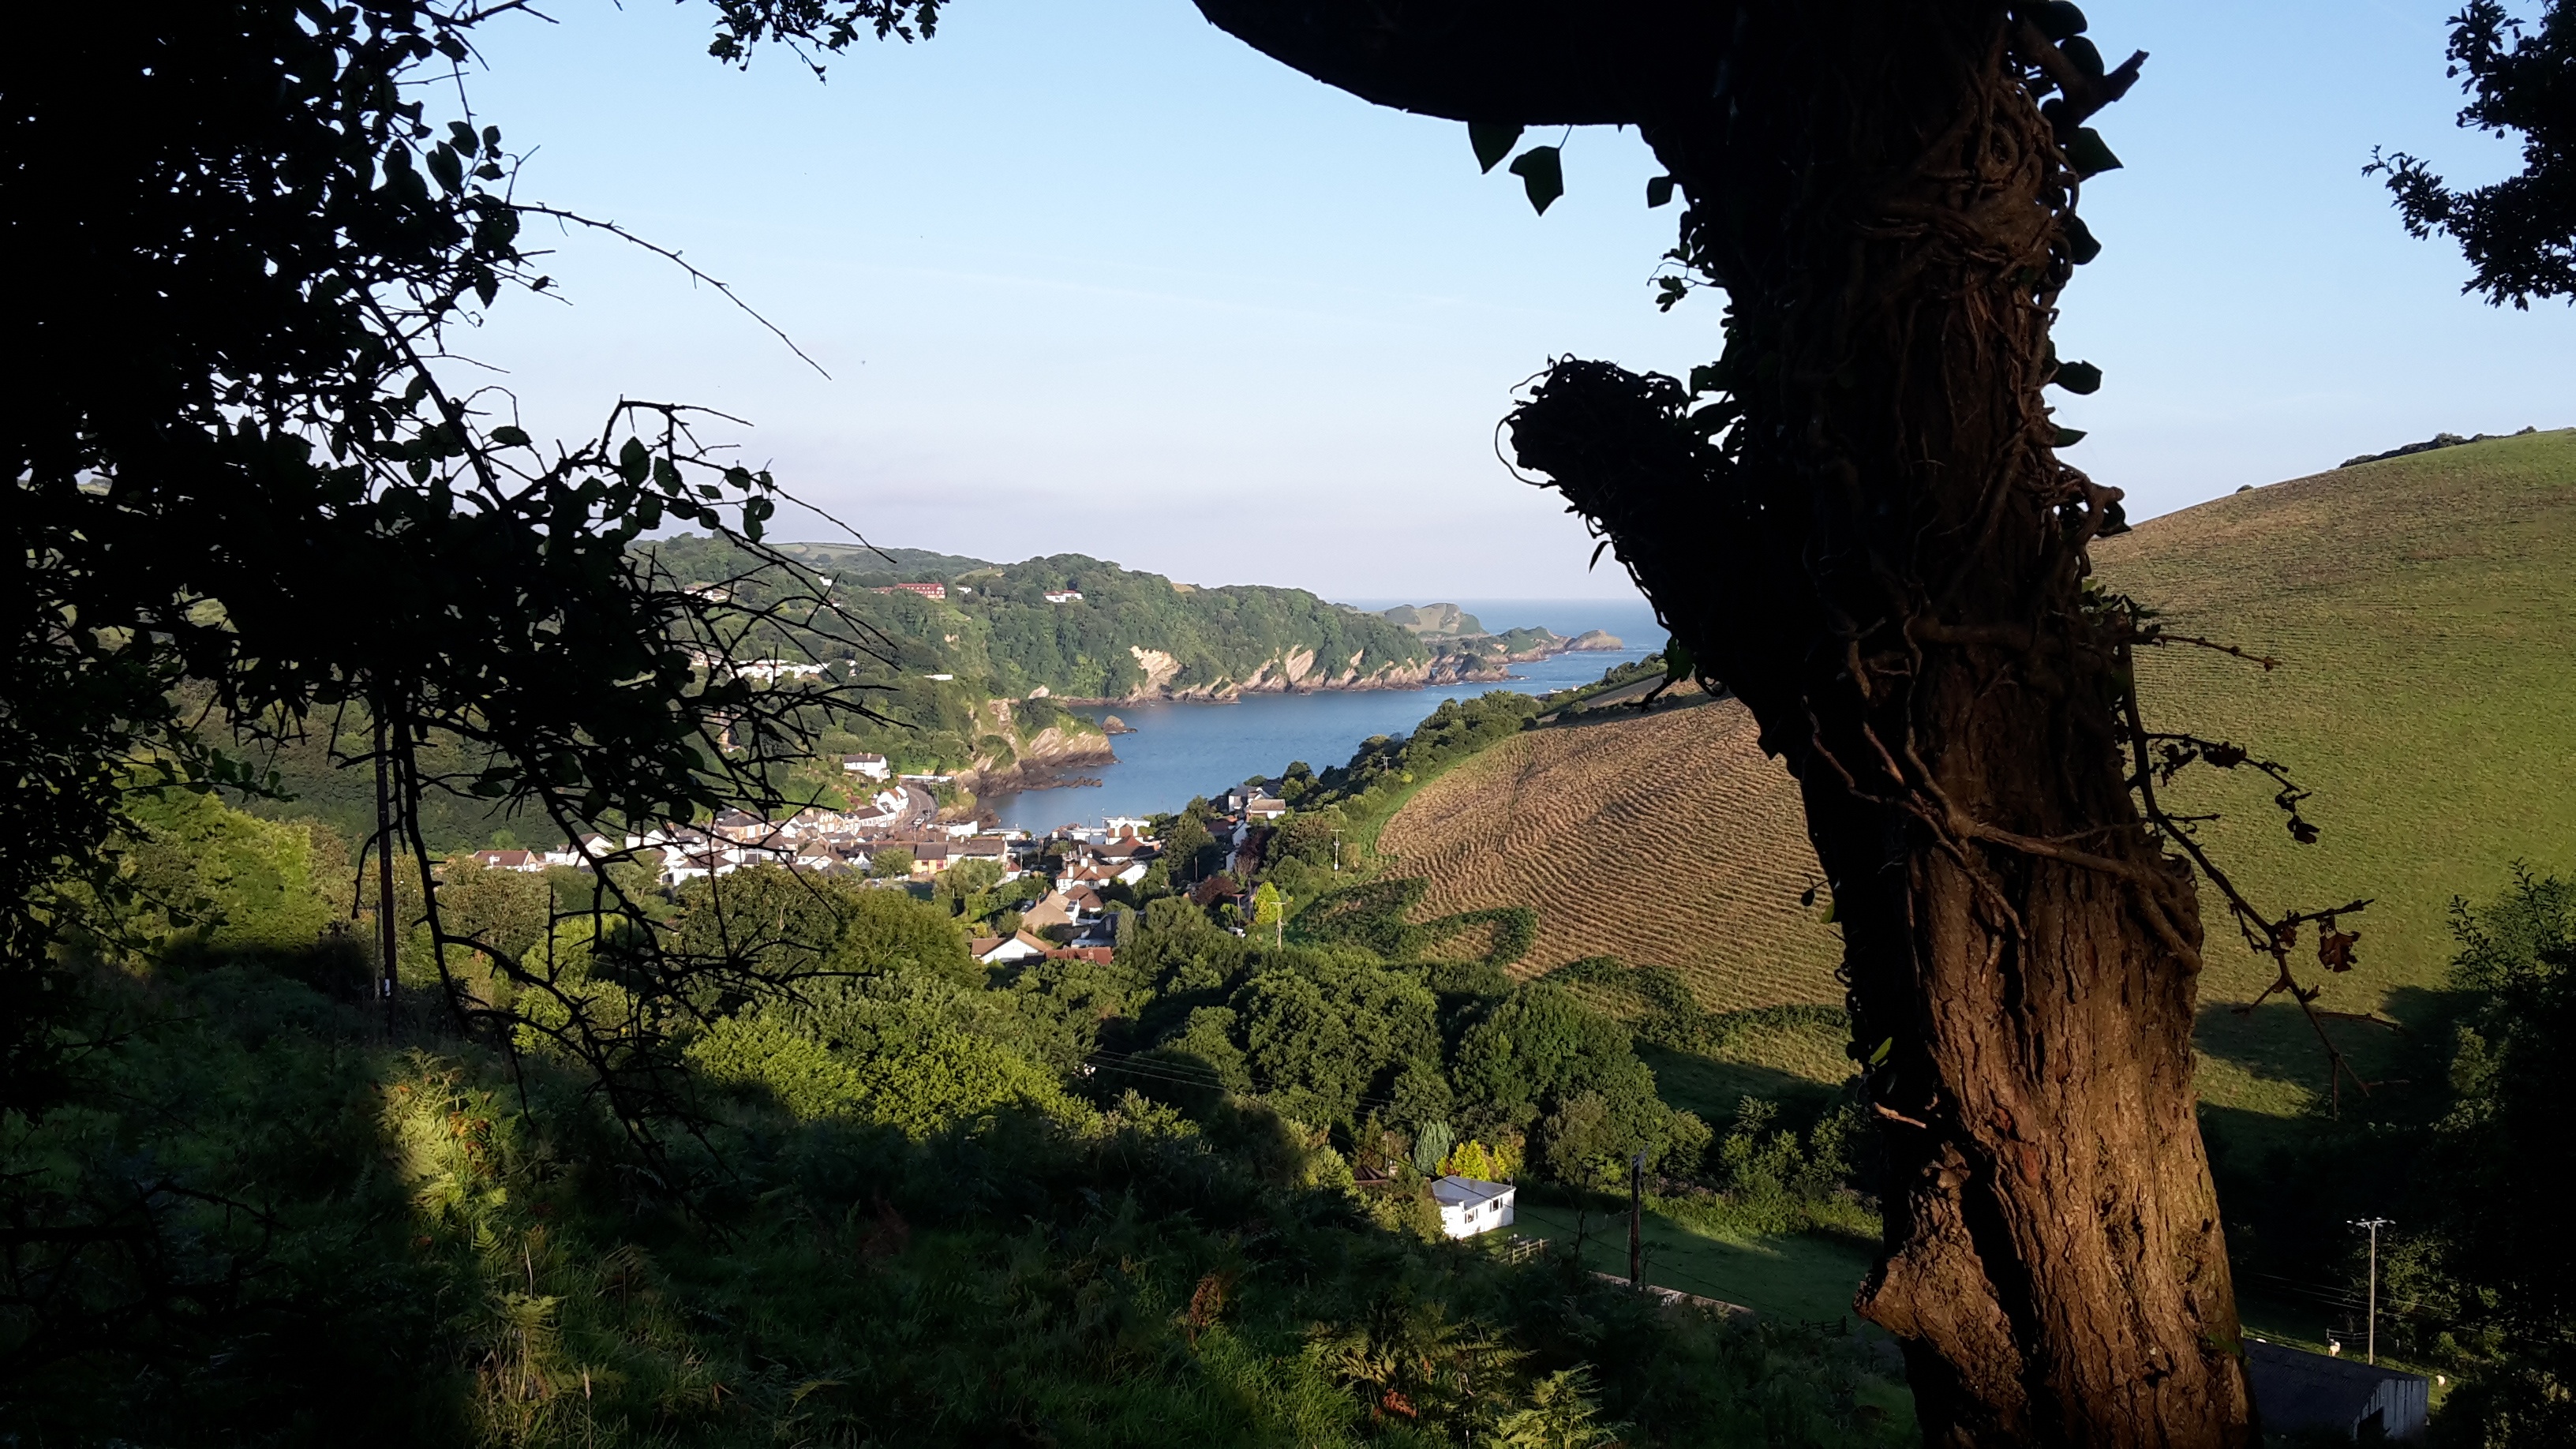
landscape, tree, nature, forest, wilderness, mountain, hill, adventure, jungle, rural area, woody plant